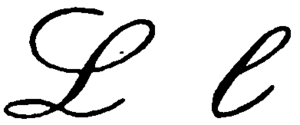
Caractère latin d'écriture, L l